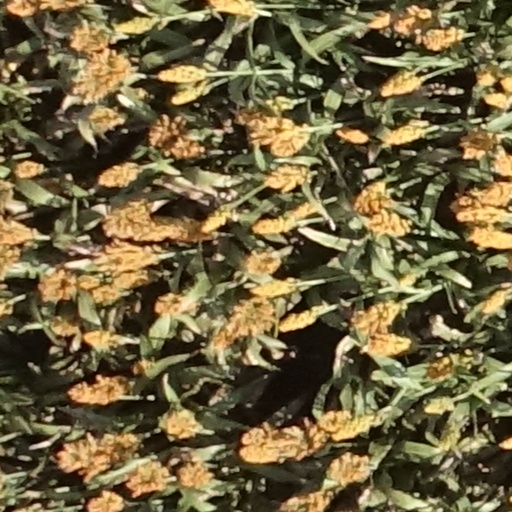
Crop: sorghum